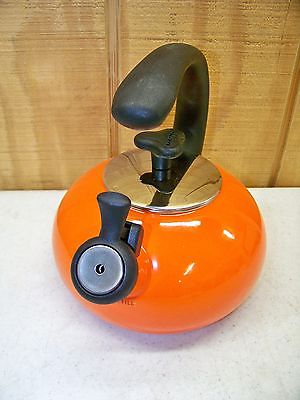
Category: kettle